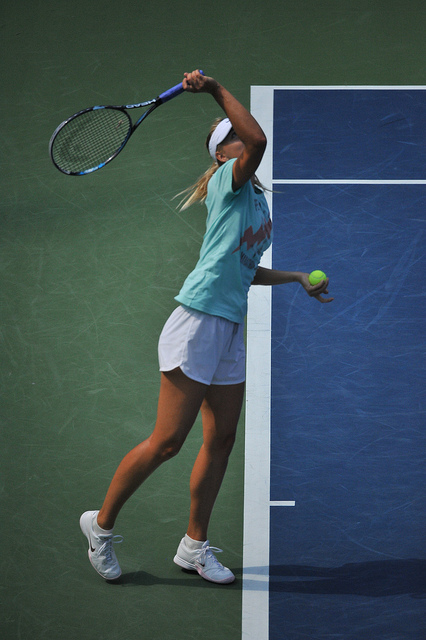
vận động viên tennis nữ đang đứng vung vợt tennis trên sân